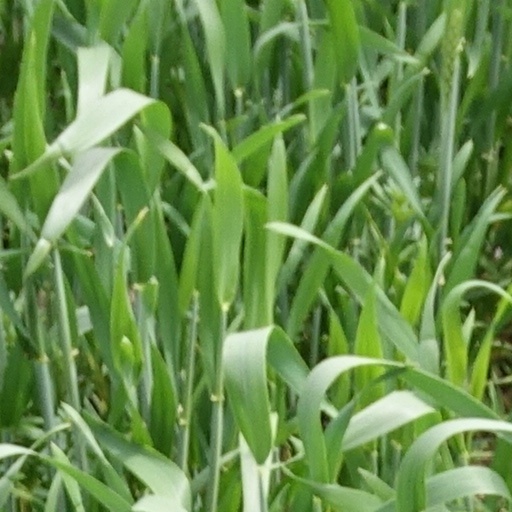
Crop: wheat